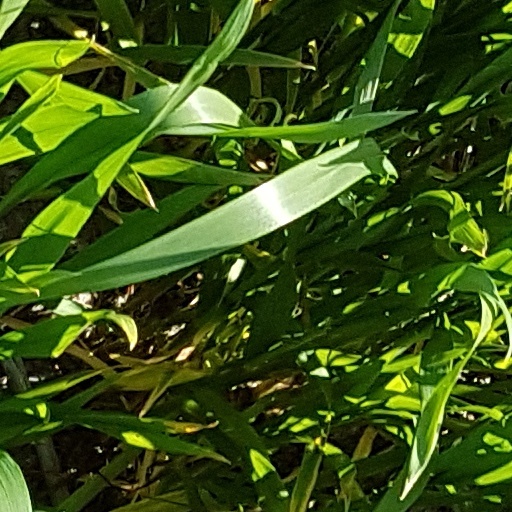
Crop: wheat